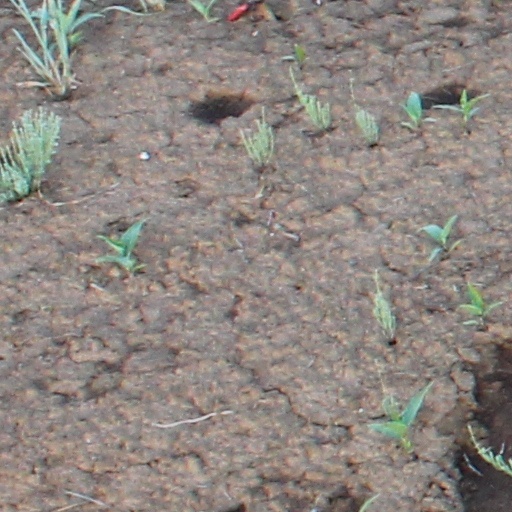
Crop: wheat